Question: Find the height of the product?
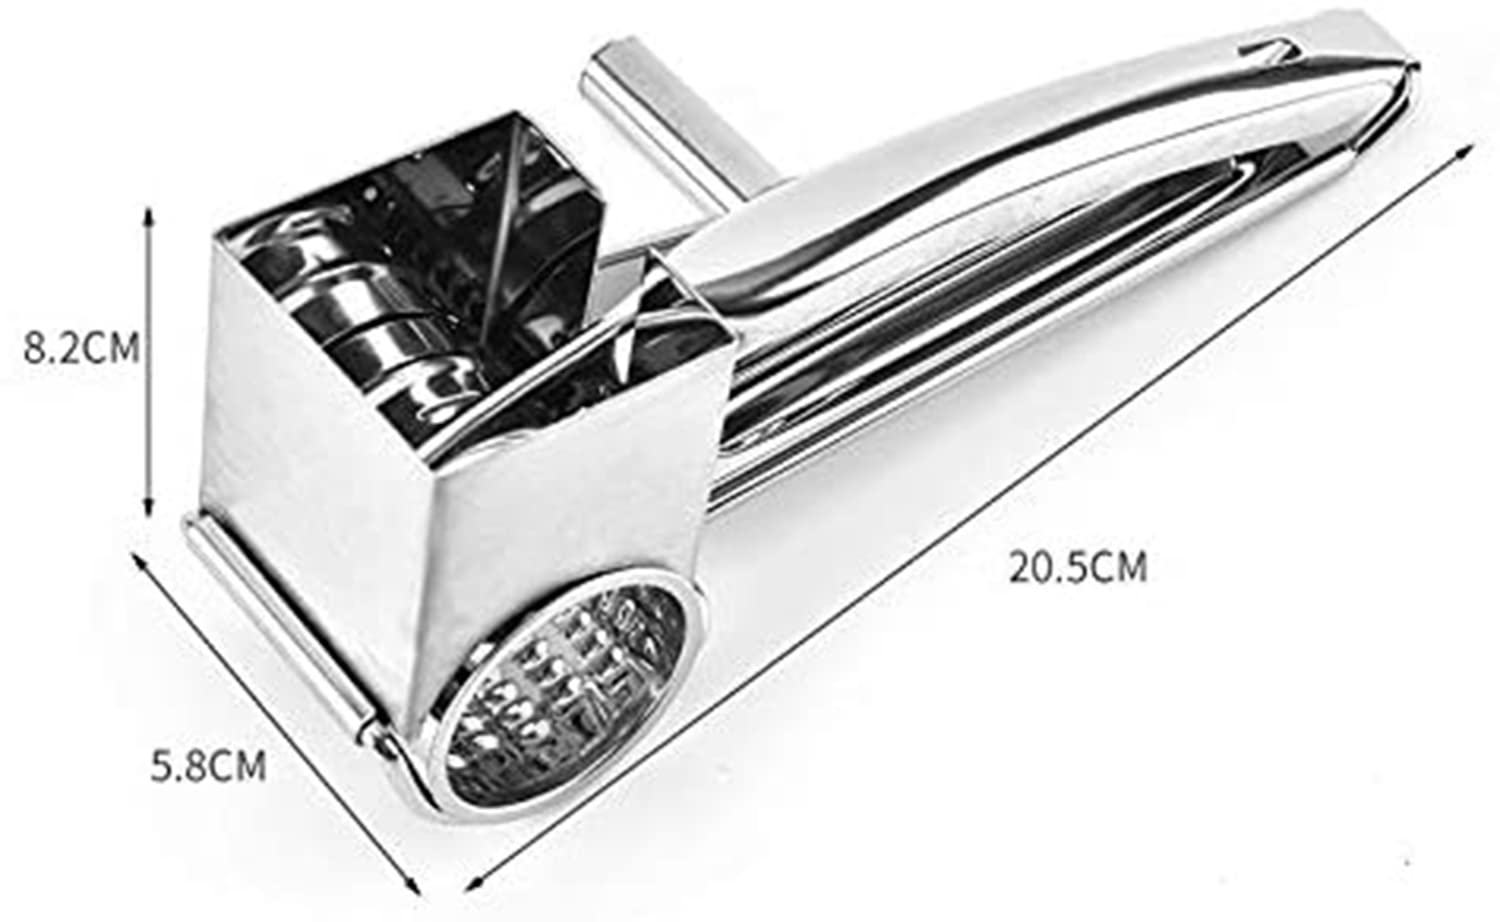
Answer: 20.5 centimetre